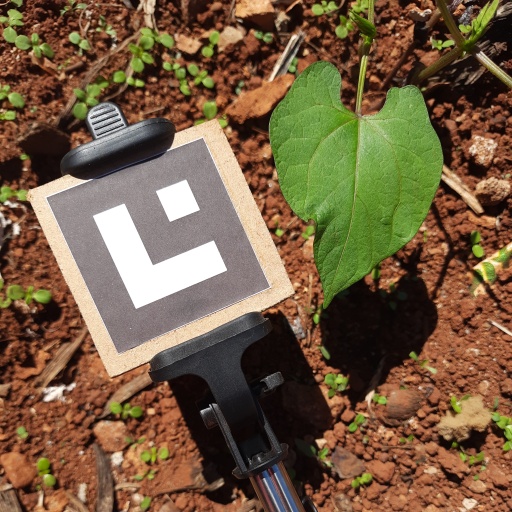
Observations: wavy surface, no eating holes, under sunlight